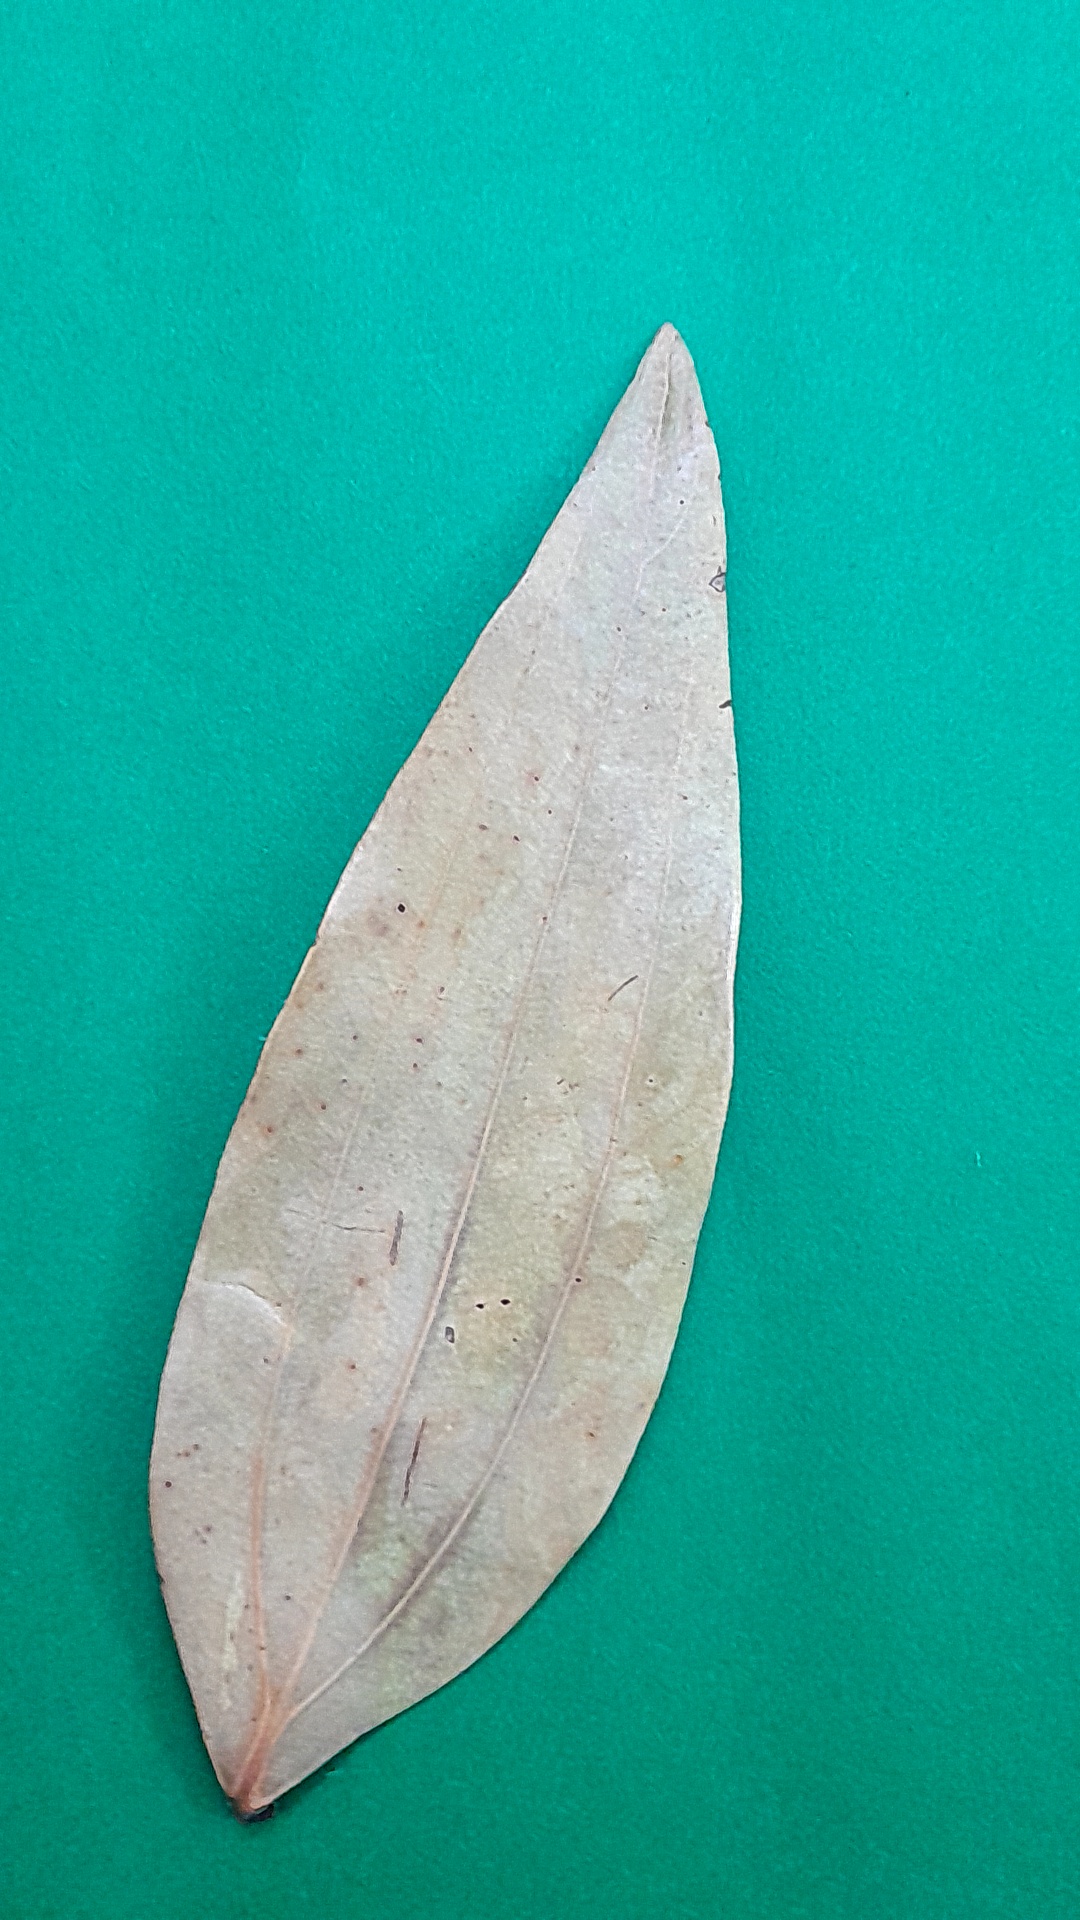
Label: Dry Leaf